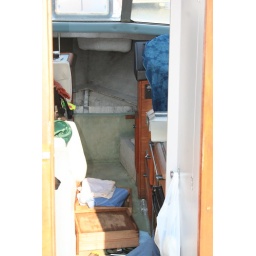
So running the sink and bailing out the front into the sink dumped all that yellow nasty water into the draws below the sink!